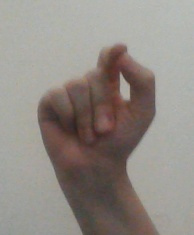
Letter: fa